Knysna Yacht Club

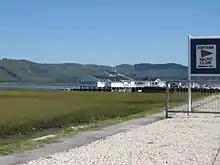
Club house in 2014

The first clubhouse was completed in December 1911 and at a cost of £176.10.0d . The clubhouse was built from yellowwood.